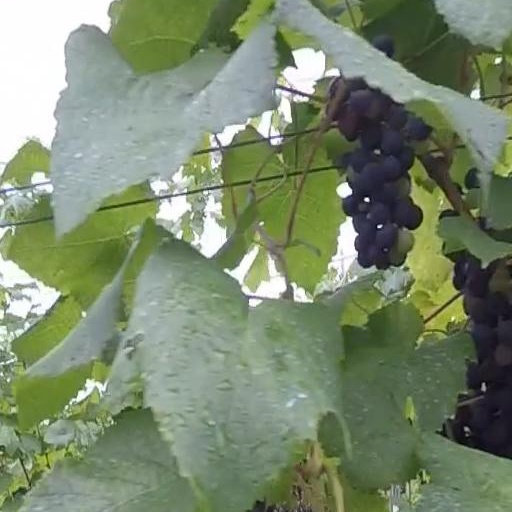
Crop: grape